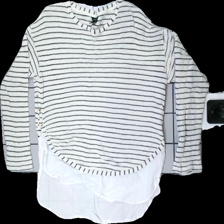
View: front
Type: Top
Category: Ladies
Brand: Lindex
Colors: White, Blue
Material: 100% cotton
Pattern: Striped
Cut: Regular, C-collar
Size: L
Price range: 50-100
Recommended usage: Reuse
Description: Blue and white striped women's top, size L. Good condition.